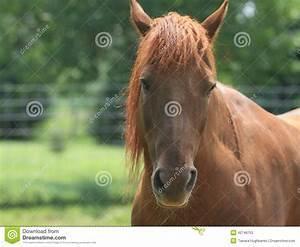
horse